Women in Libya

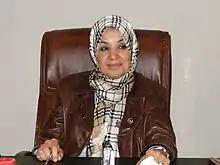
Salwa El-Deghali, a Libyan lawyer and member of the National Transitional Council

Women were active participants in the 17 February Revolution, mostly by supporting fighters, but sometimes by fighting themselves. Due to this active participation, they have enjoyed a far greater exposure in public life and government. During the Revolution, the National Transitional Council was formed; out of the 40 members, only two were women. Due to the initiatives of womens's associations and pressure from western governments, a quota was instituted for the number of women in the General National Congress (GNC). Thirty-three women have been elected to serve in the GNC in the first free elections following the revolution. Almost all of these women contested seats allocated to women, with only one seat won by an independent woman candidate.